Kingsmead Viaduct

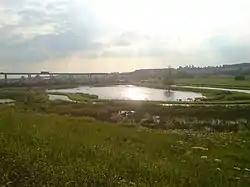

The Kingsmead Viaduct (or "Kings Meads Viaduct" is a raised dual-carriageway viaduct of the A10 road on the eastern outskirts of Ware, Hertfordshire, England. It carries the A10 over the River Lea, the New River and the Hertford East branch line.